Agents of S.H.I.E.L.D. (comic book)

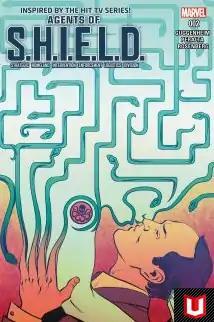
Cover to issue 2

Agents of S.H.I.E.L.D. is a comic book Marvel Comics published as a digital ongoing series from 2016 to 2017. It was created after the success of the television series of the same name. It is a sequel to "S.H.I.E.L.D.", the 2014 series.